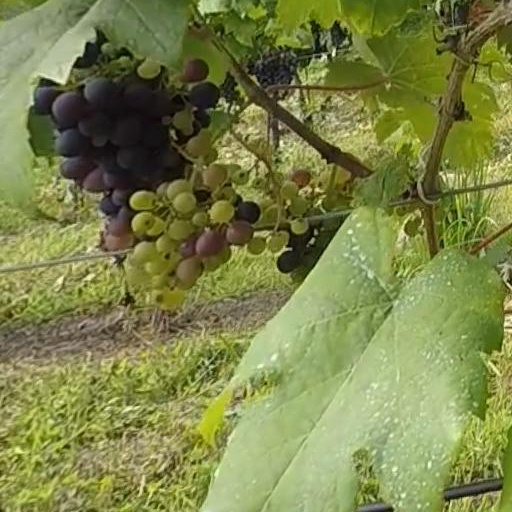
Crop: grape